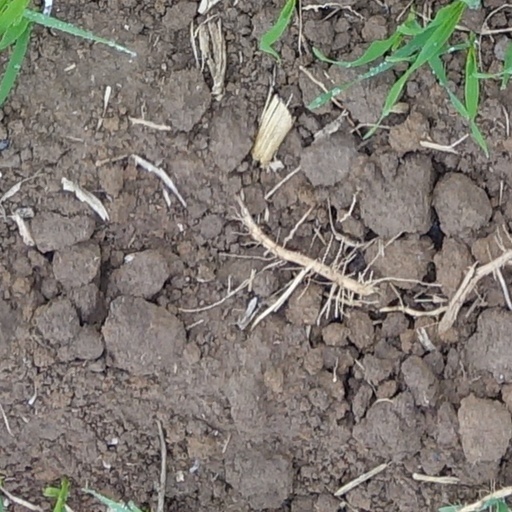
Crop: wheat